Citroën Berlingo

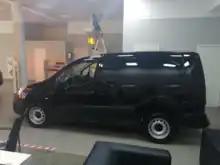
Opel Combo Cargo (Russia; side view)

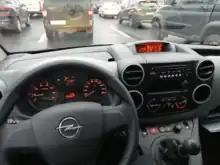
Opel Combo Cargo (Russia; interior)

This generation is also manufactured and sold in Russia as the Peugeot Partner (and as the passenger oriented Peugeot Partner Crossway), Citroën Berlingo (and Citroën Berlingo Multispace) and exclusive Opel Combo Cargo (and Opel Combo Life) since March 2021.